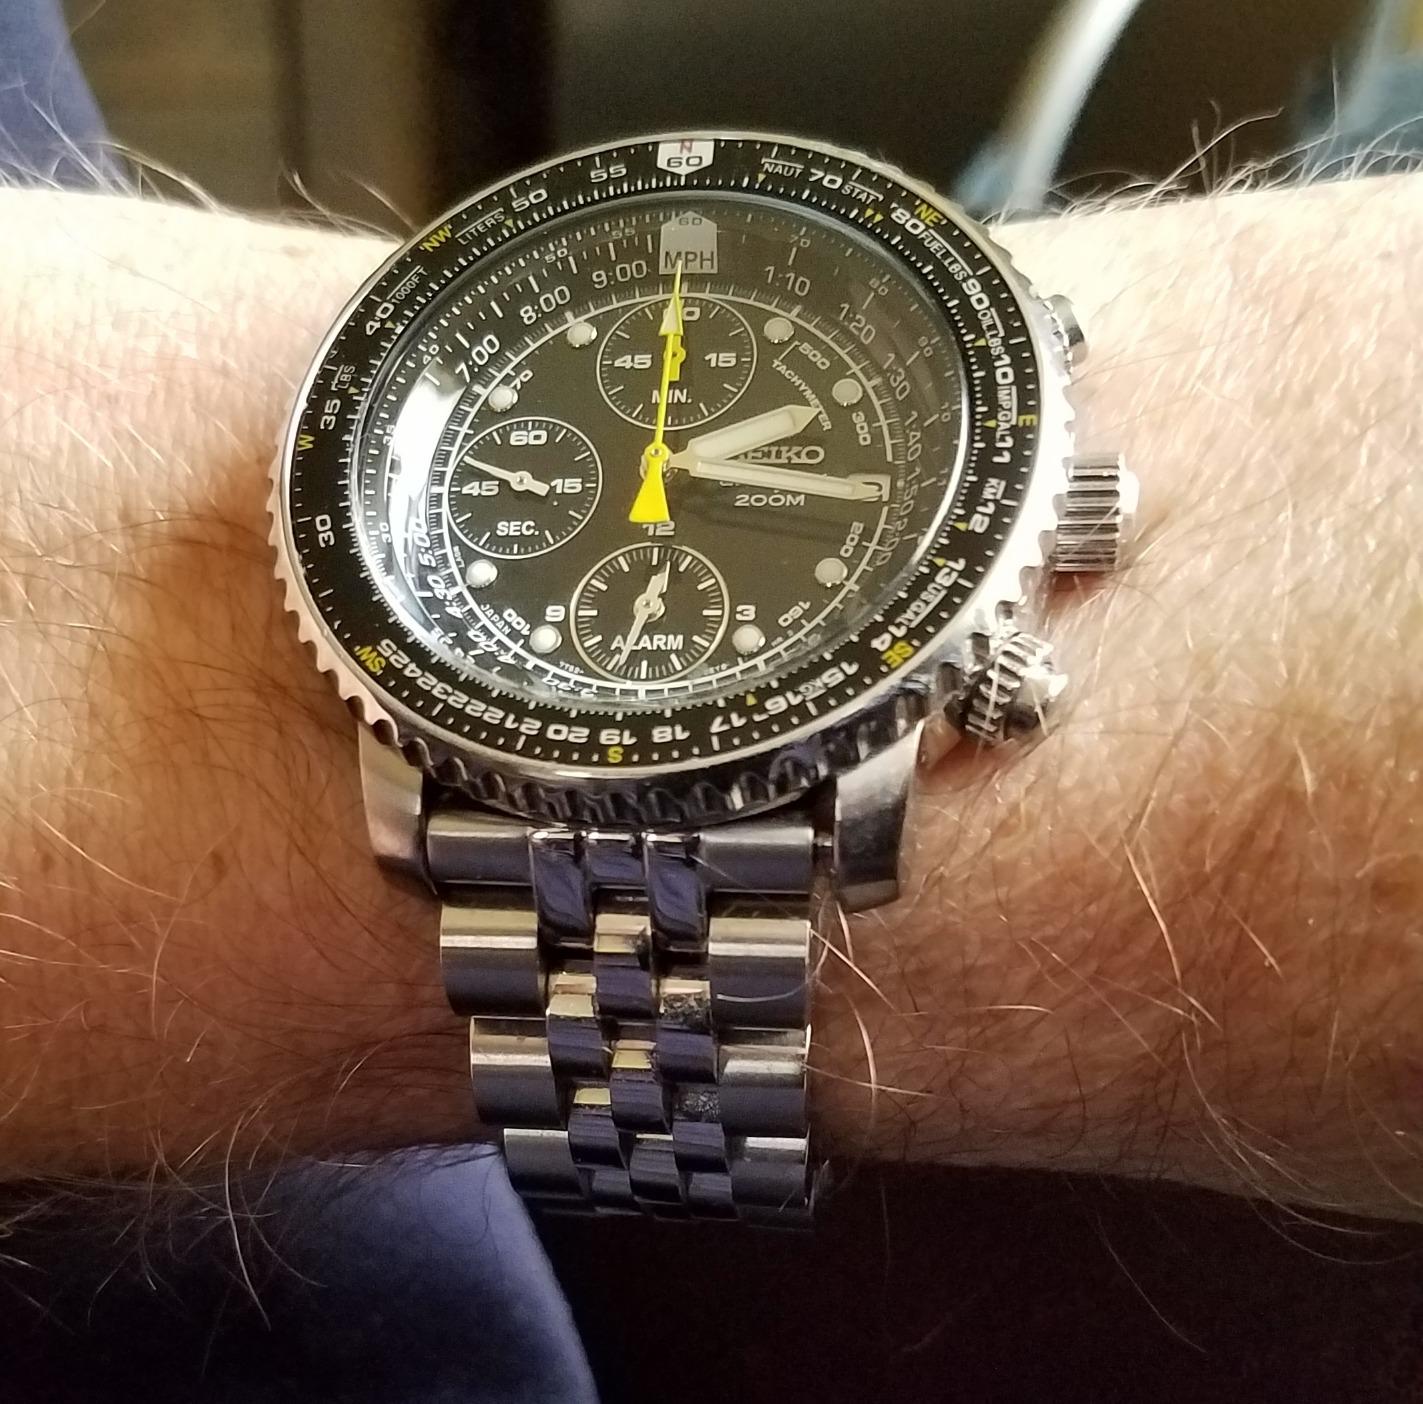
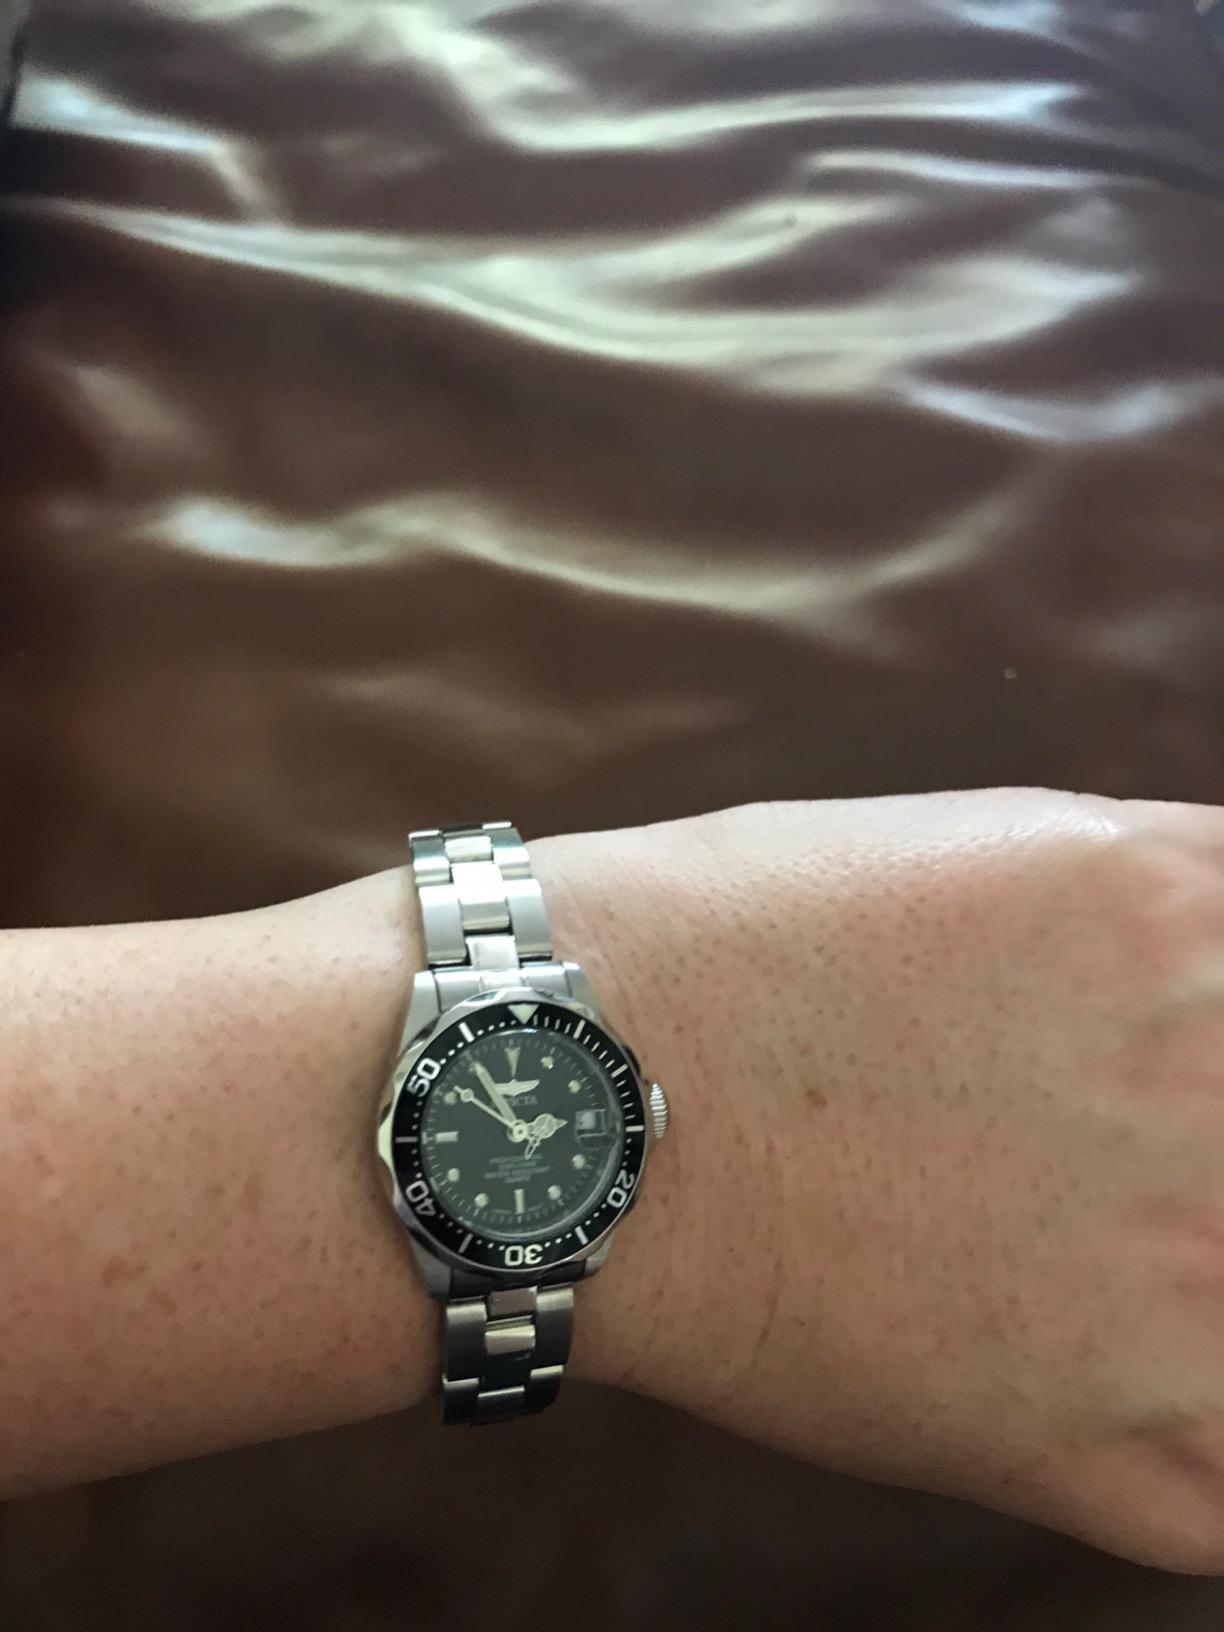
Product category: accessories_watch
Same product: no